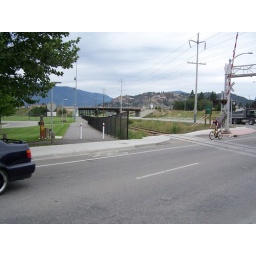
End of rail trail segment at a busy road in Kelowna, BC connects to bike lane facilities.